List of kings of Adiabene

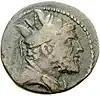
First to ruleAbdissares2nd century BC

The kings of Adiabene were the rulers of Adiabene, an ancient kingdom which existed in Northern Mesopotamia from the second century BC to the fourth century AD. Adiabene was successively a vassal state of the Seleucid (second century BC), Parthian (second century BC to third century AD) and Sasanian (third to fourth century AD) empires and was geopolitically important since it often found itself located on the frontier between the Iranian empires in the east and the Roman Empire in the west. Though at times equated with ancient Assyria by contemporary authors, the only known ruler of Adiabene of apparent local Mesopotamian descent was the kingdom's first ruler, Abdissares, whose name was of Aramaic origin. The names of the later known kings of Adiabene all appear to be of either Iranian, or in a few cases Greek, origin.